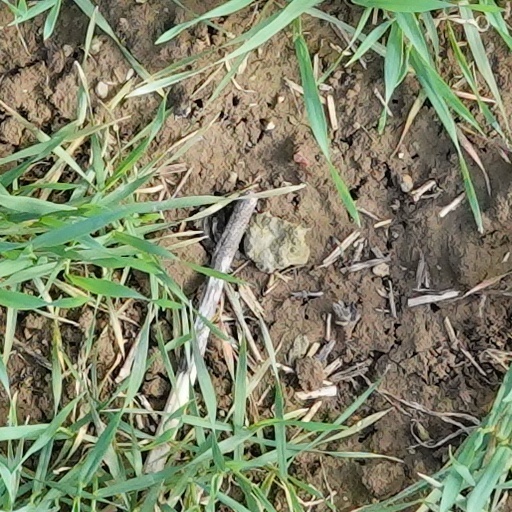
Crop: wheat